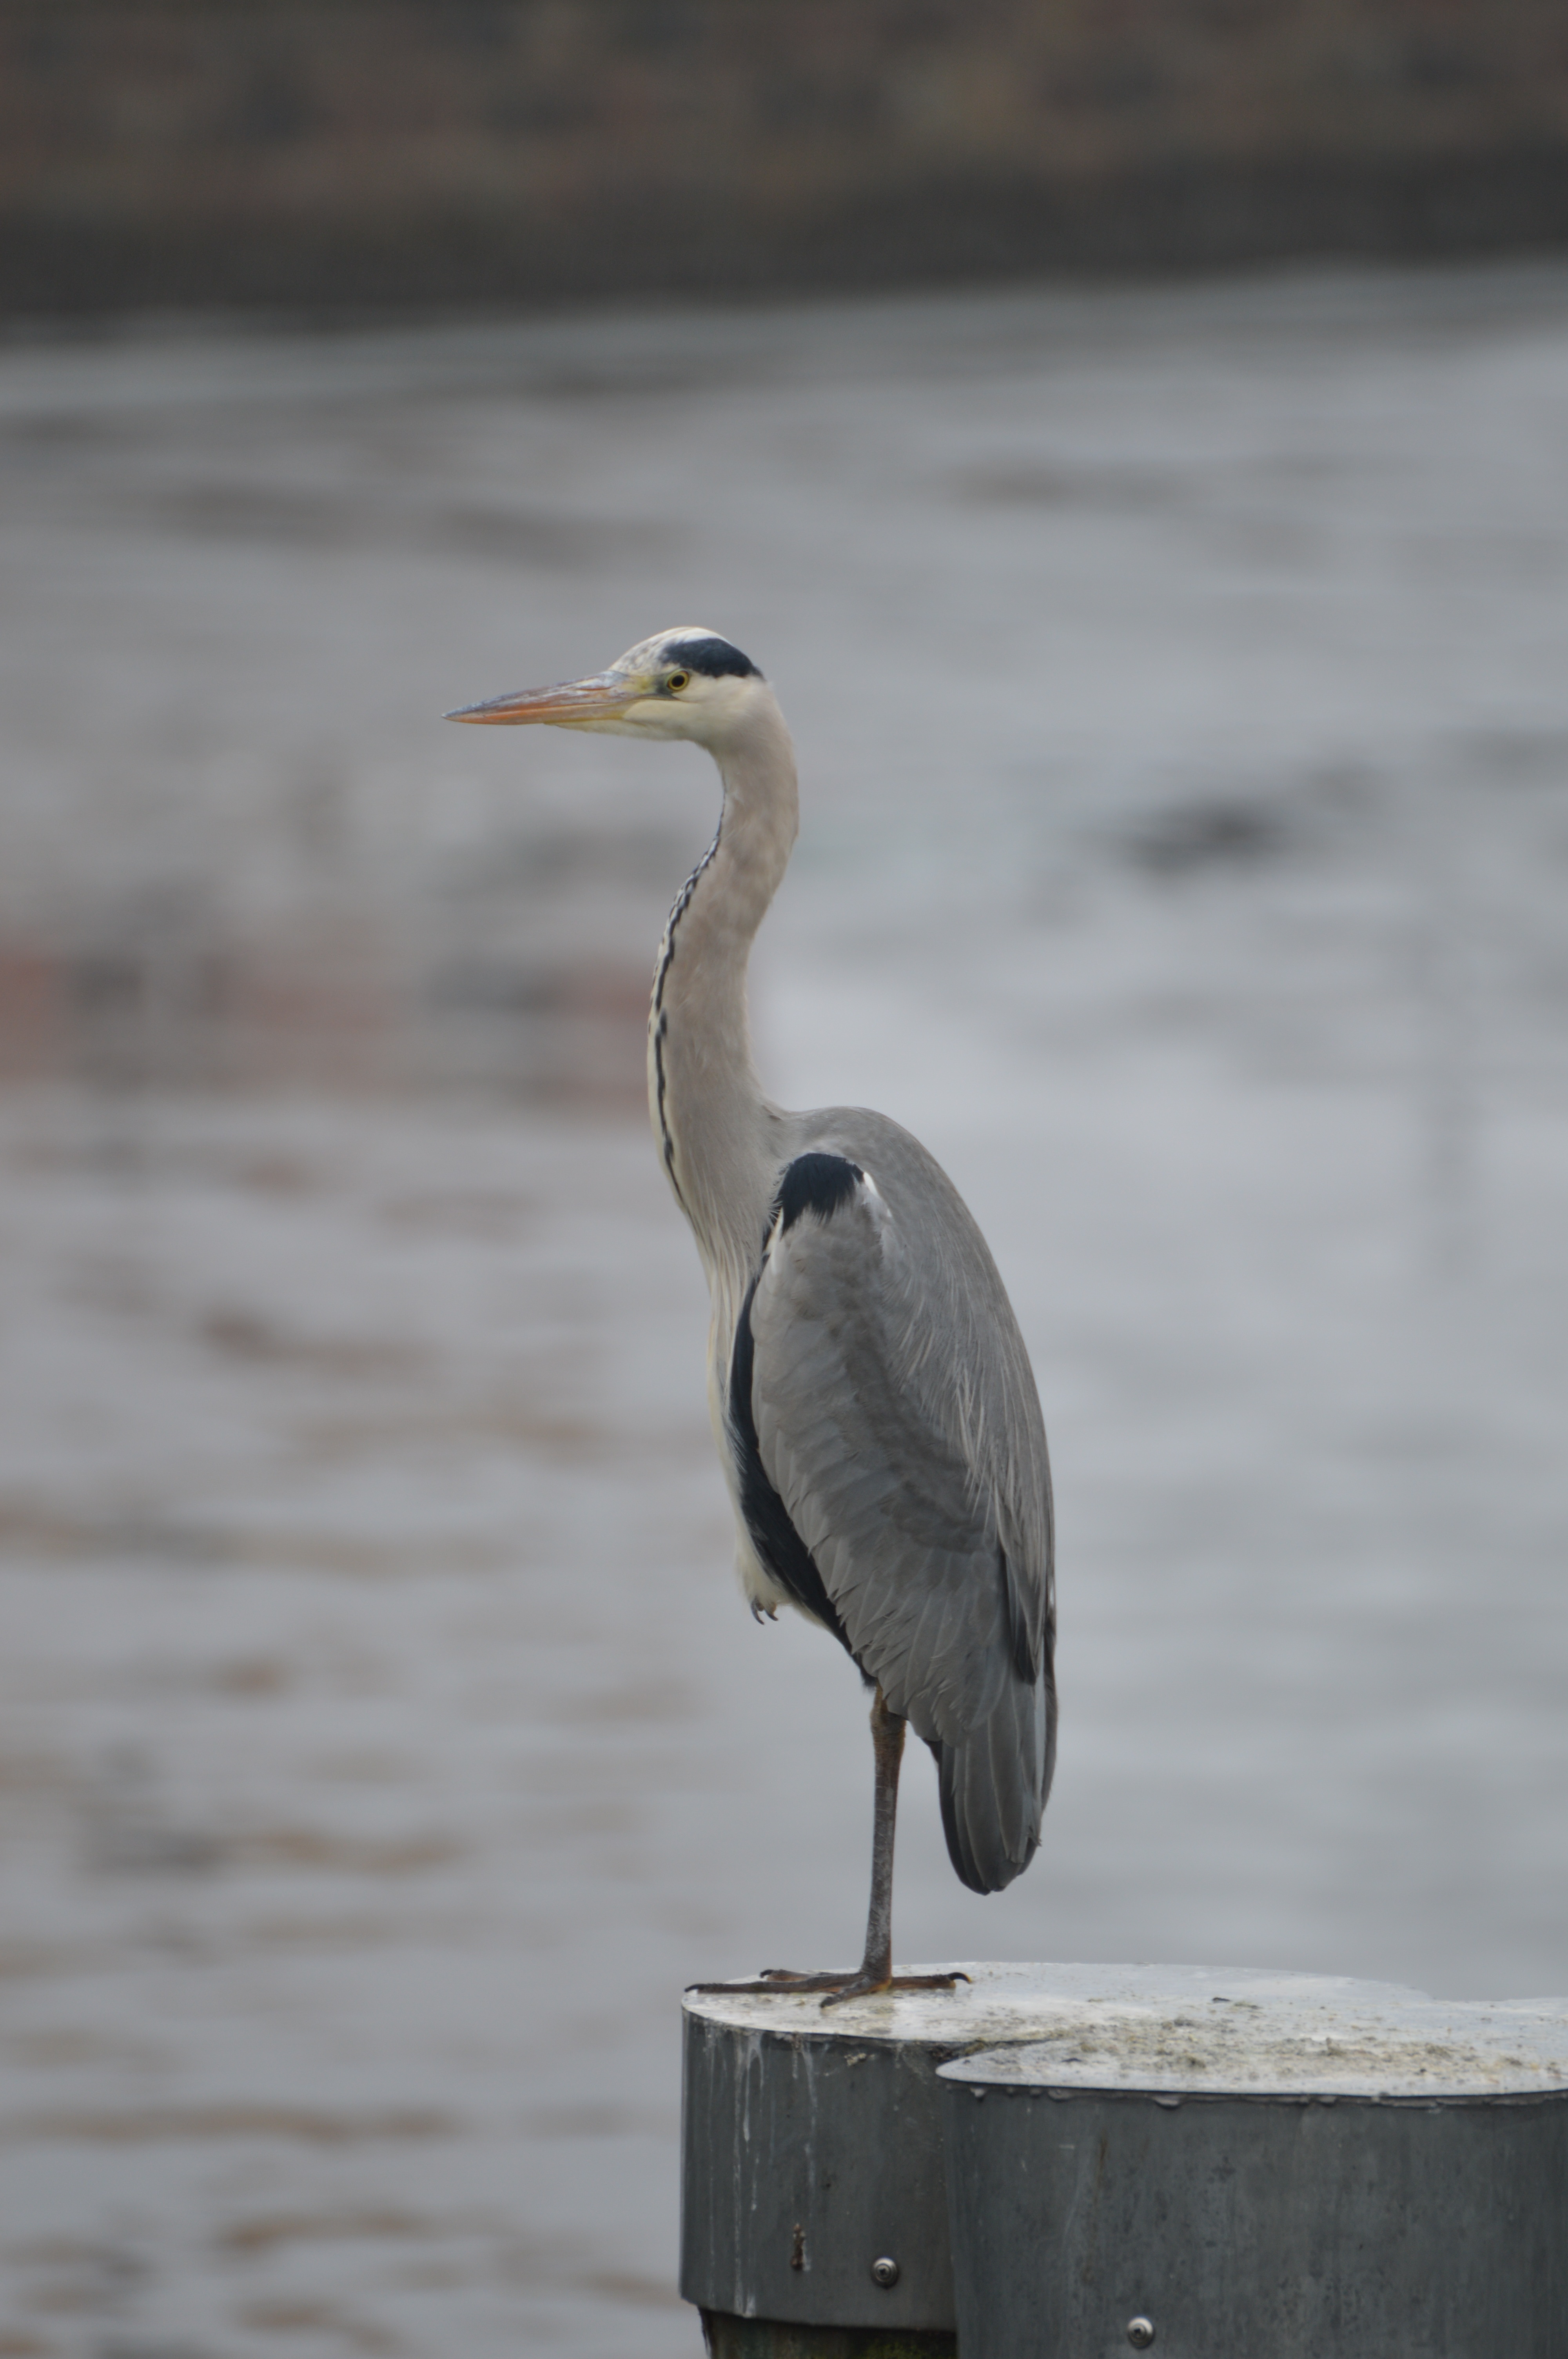
bird, wildlife, beak, fauna, vertebrate, egret, heron, pelecaniformes, stralsund, baltic sea